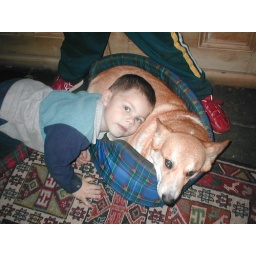
my sponsor's dog in her bed with My sponsor's grand son James.